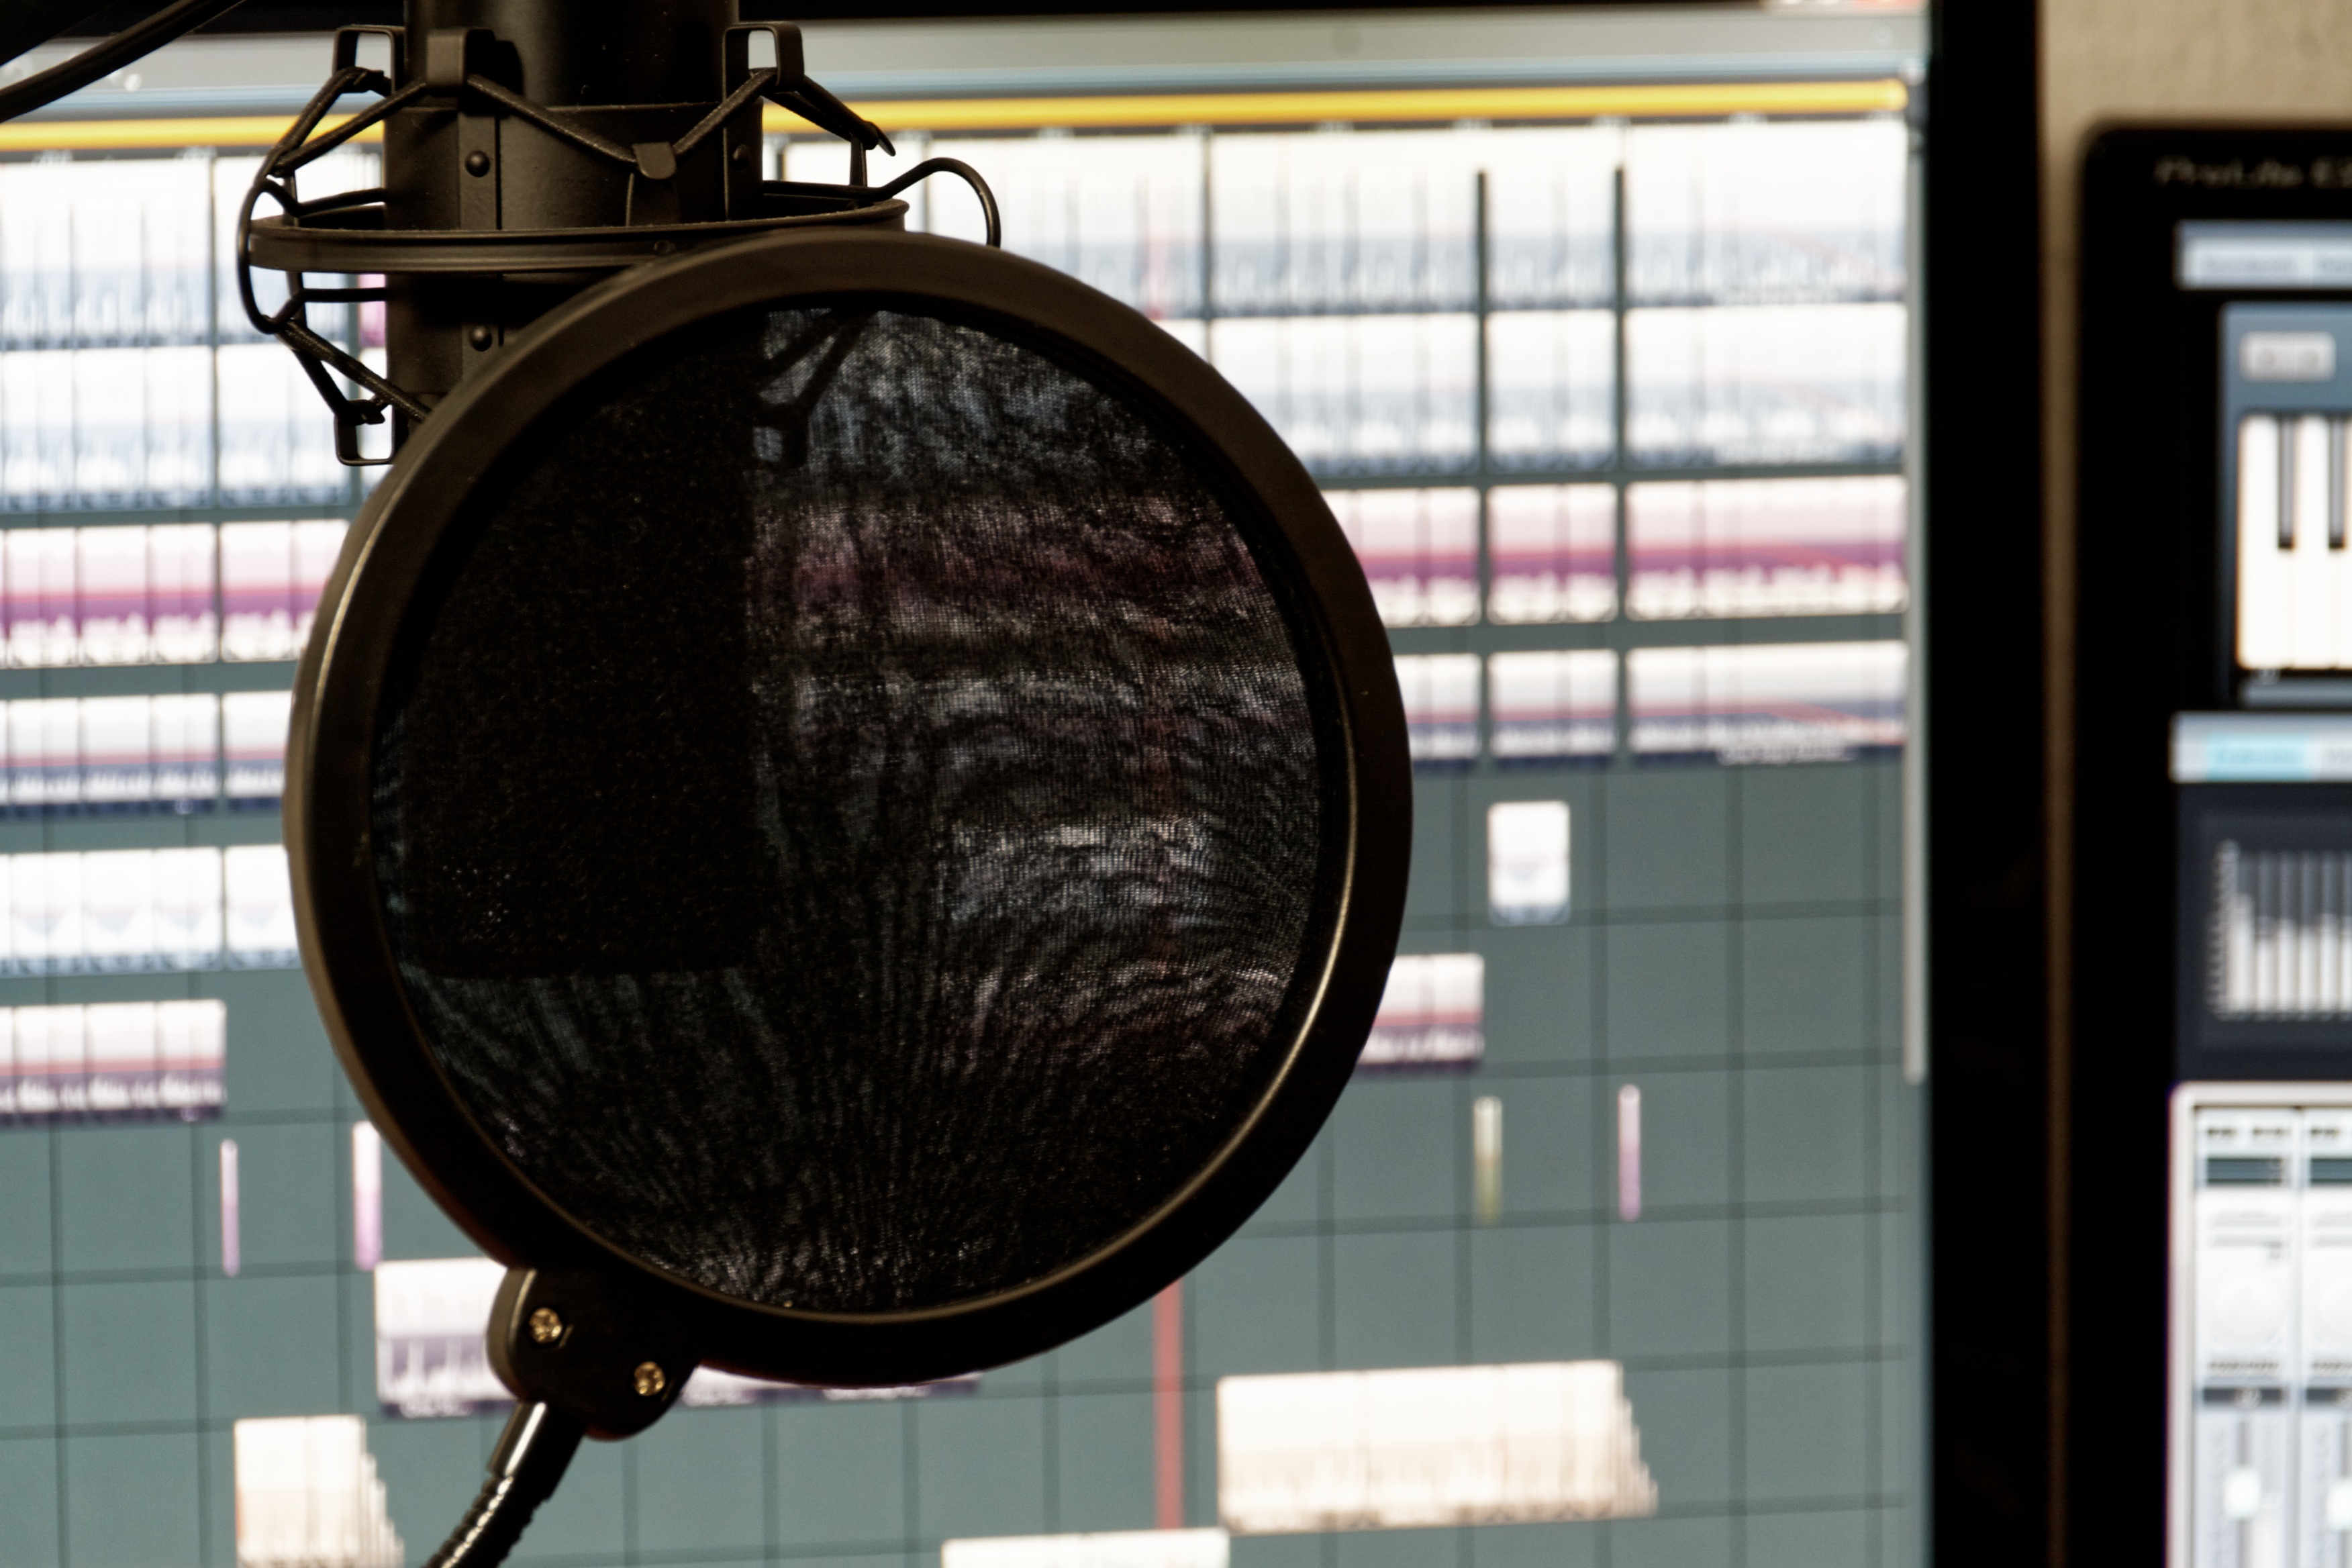
laptop, notebook, music, light, controller, window, microphone, studio, lighting, dj, interior design, recording, design, audio, mixer, light fixture, pc, software, music studio, sound studio, sound mixer, man made object, window covering